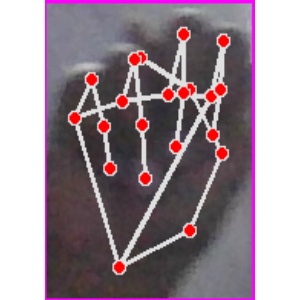
अक्षर: न